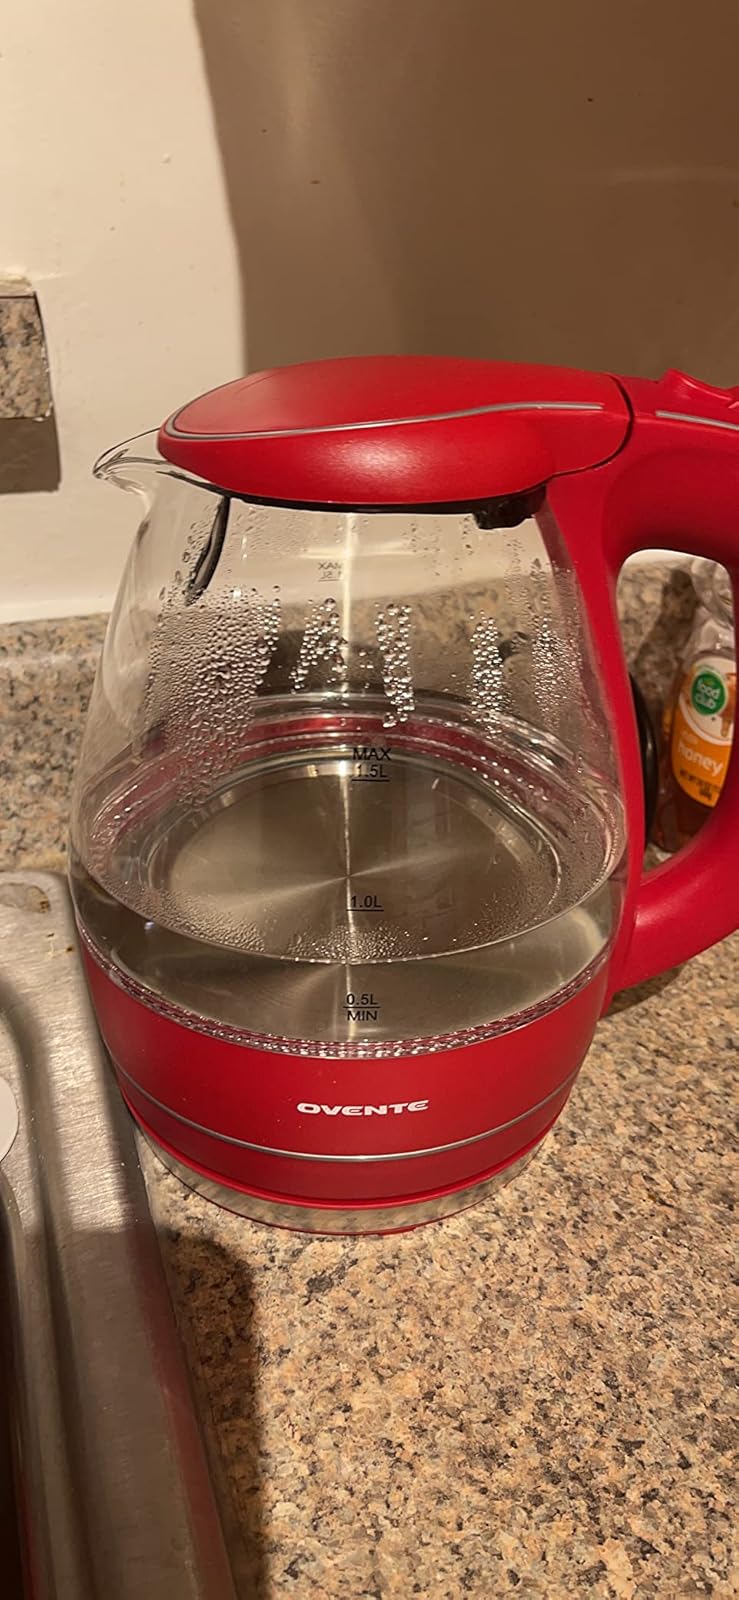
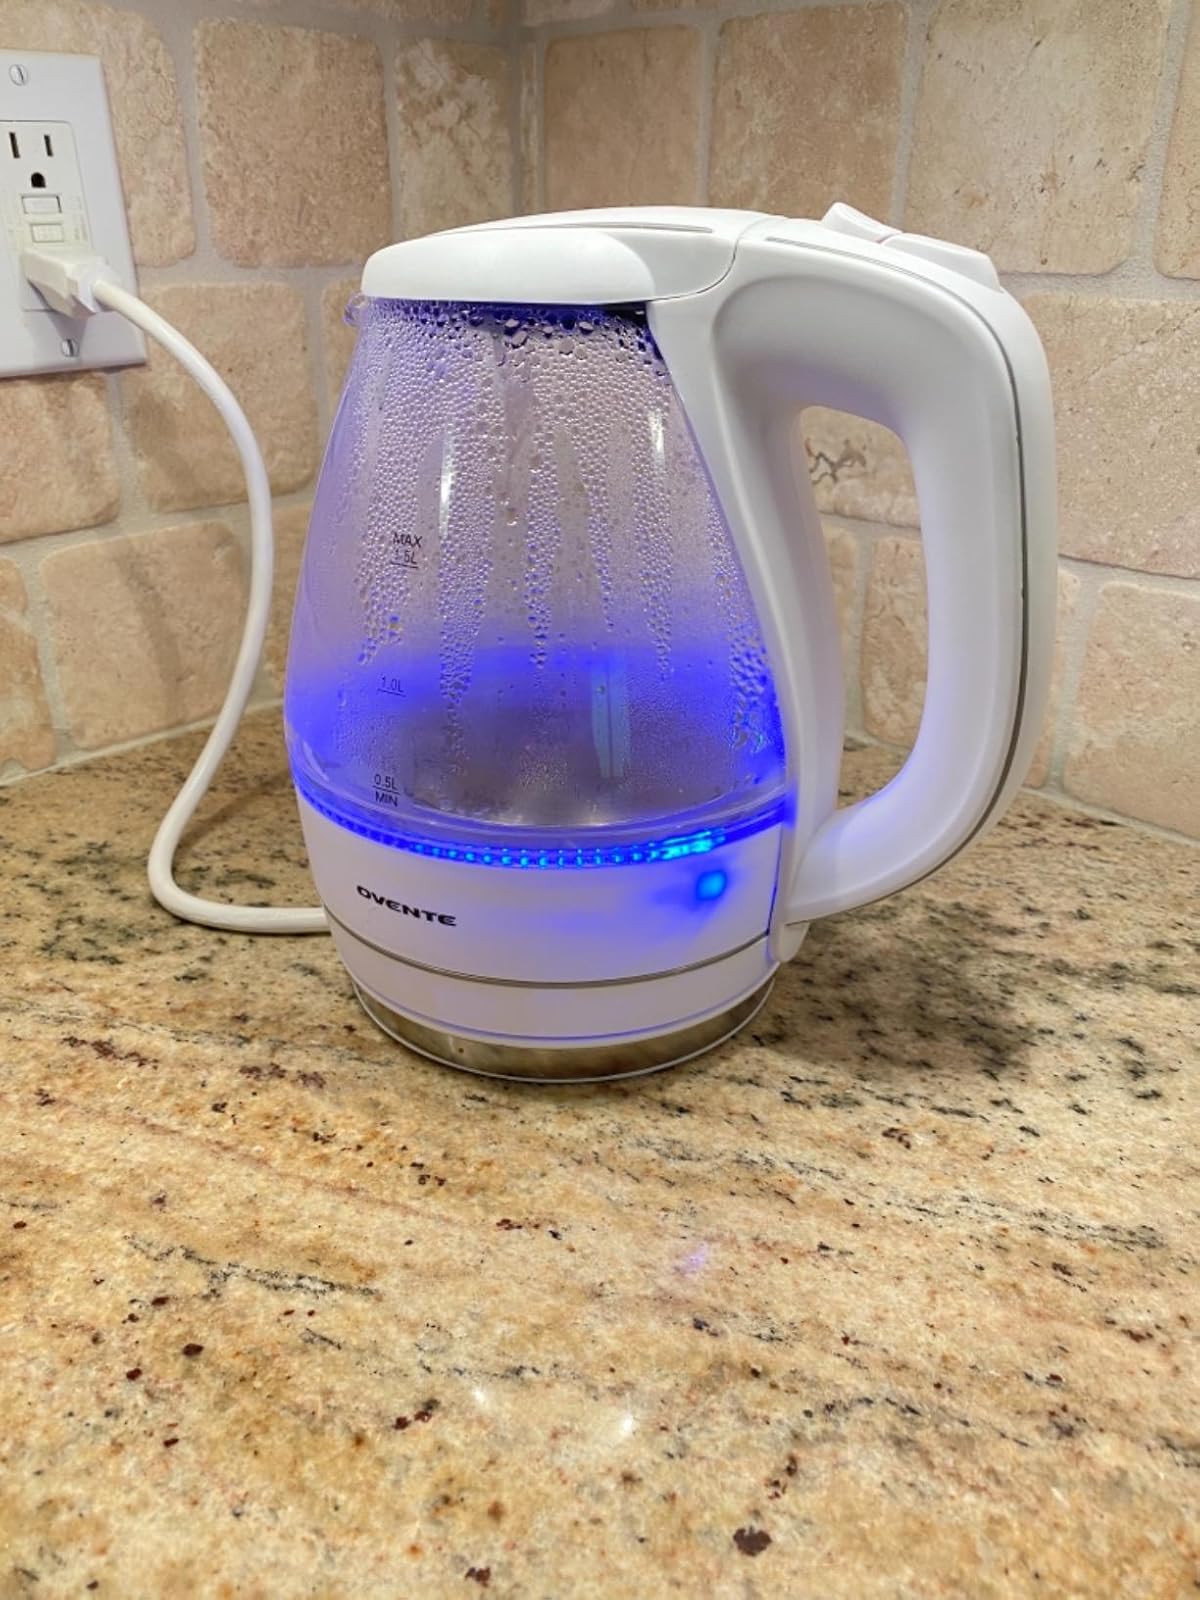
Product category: items_kettle
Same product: no